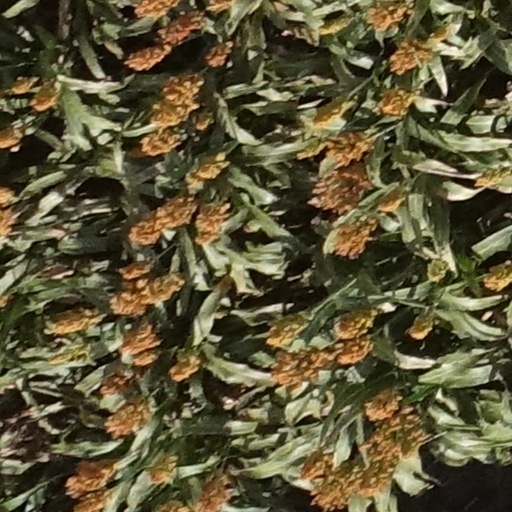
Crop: sorghum